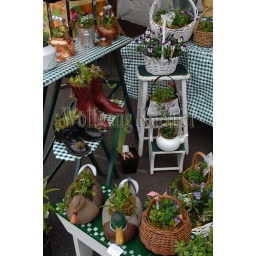
Usa, washington state, whatcom county, bellingham, farmer's market, creative flower and plant arrangements in shoes, tea pots and other containers